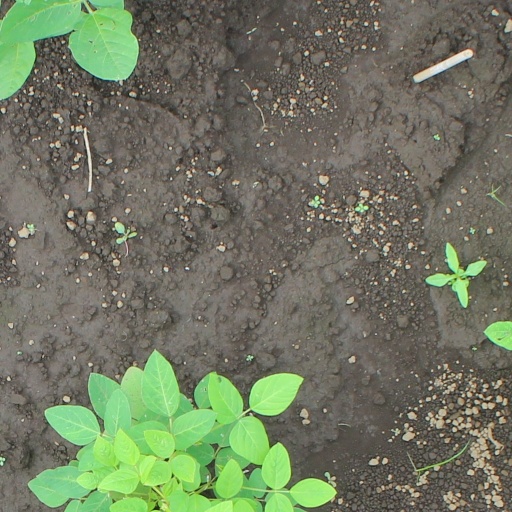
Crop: soybean